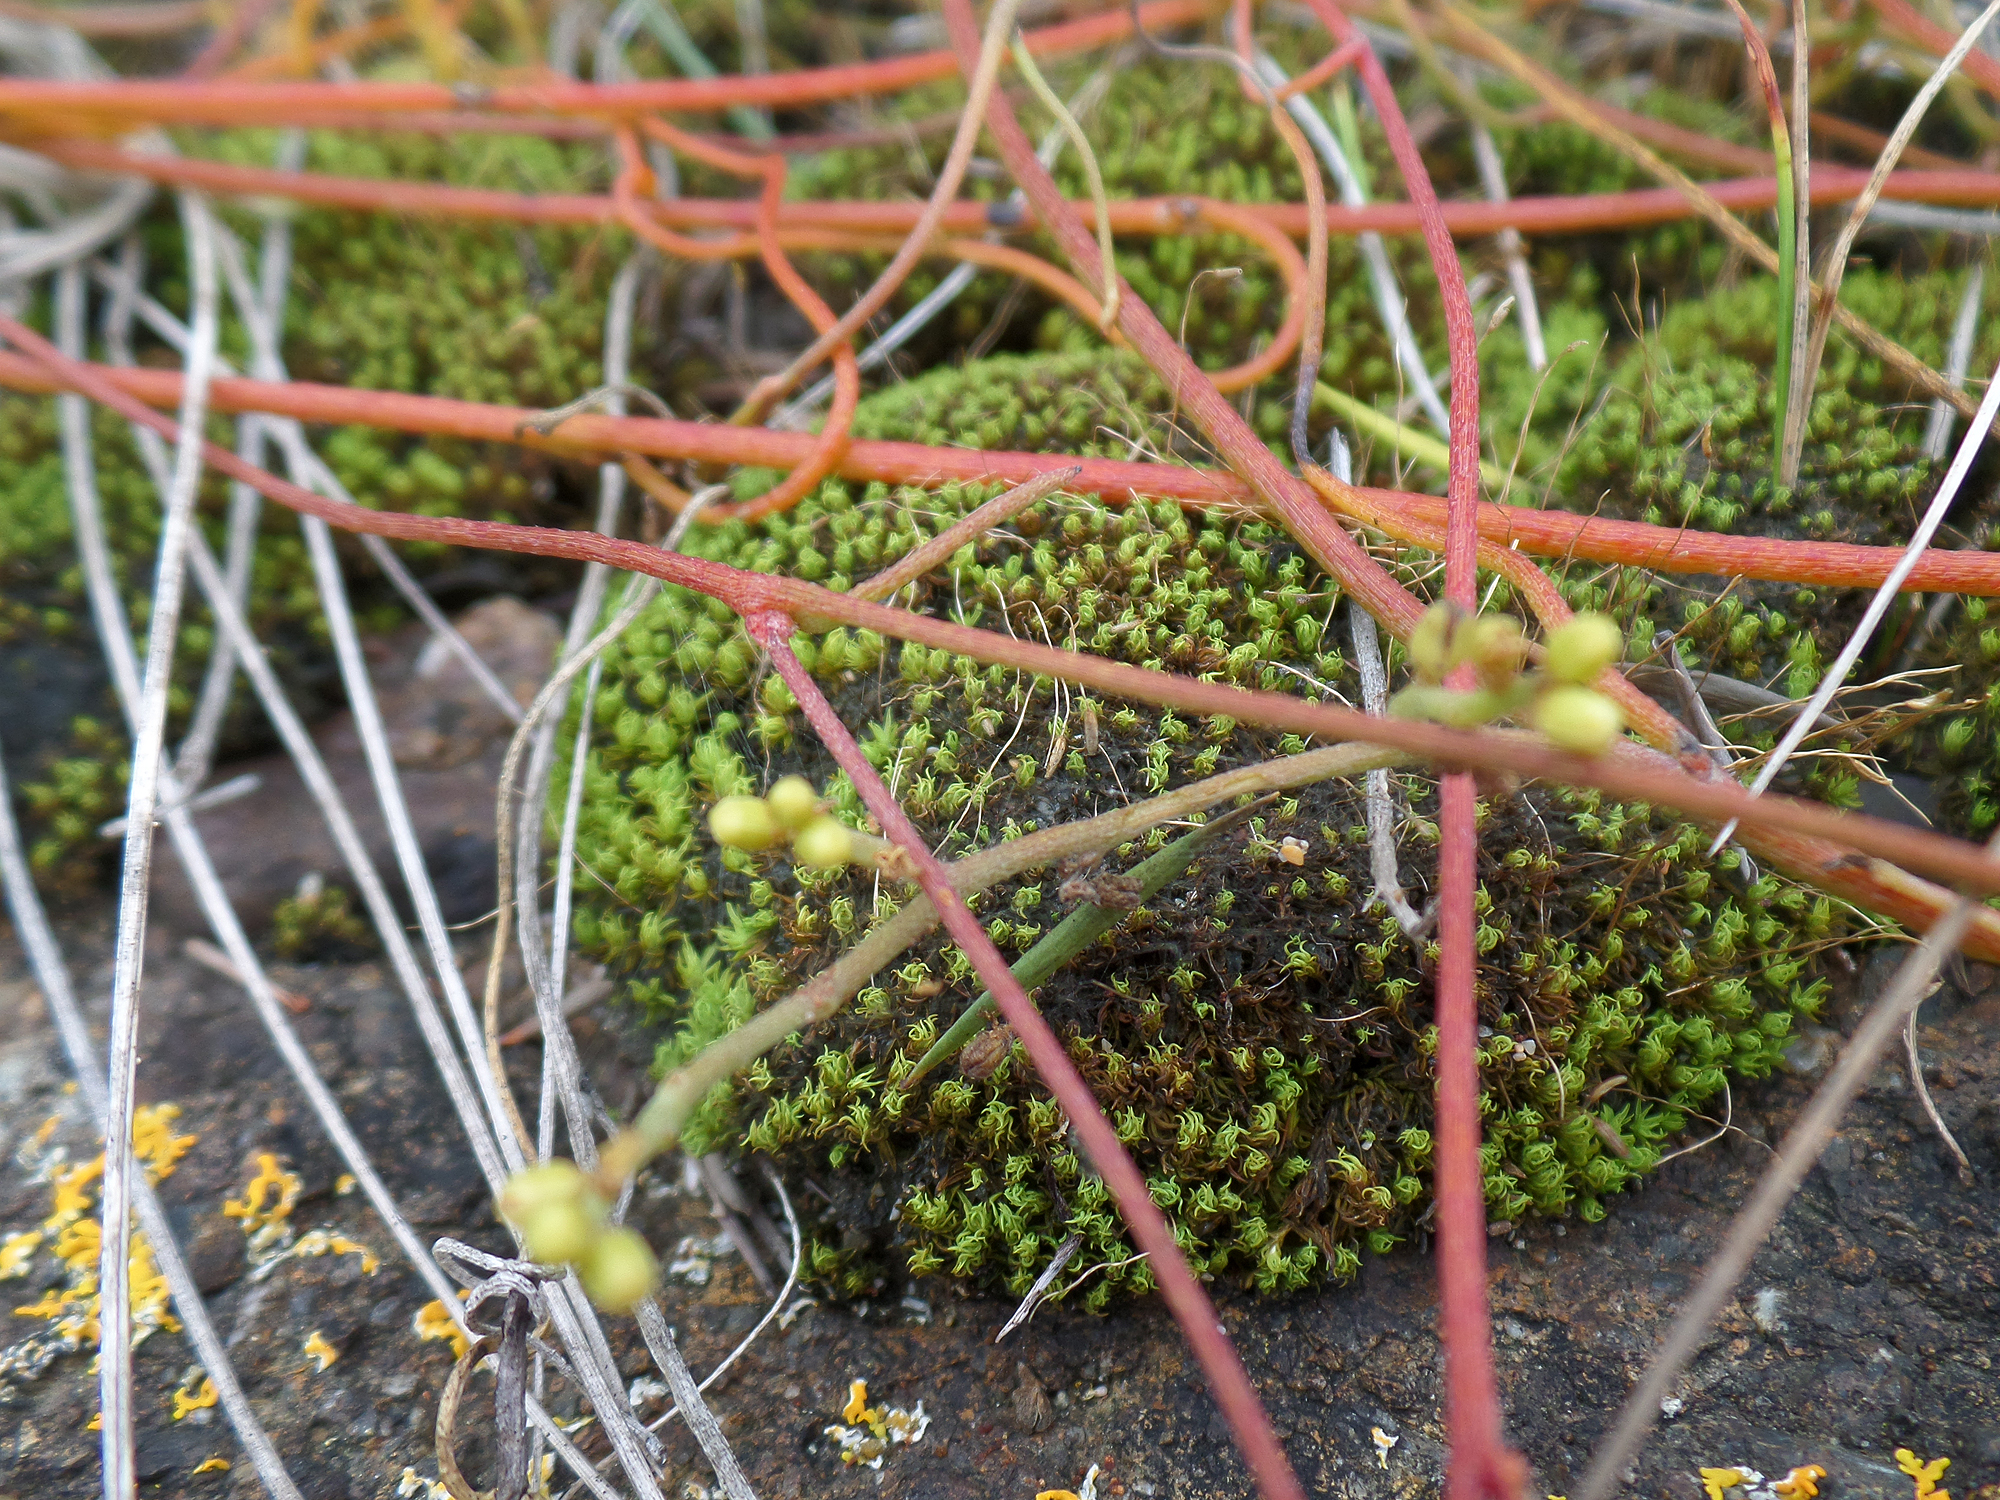
tree, branch, plant, fruit, leaf, flower, moss, food, produce, macro, soil, botany, garden, flora, australia, nsw, shrub, flowering plant, land plant, thorns spines and prickles